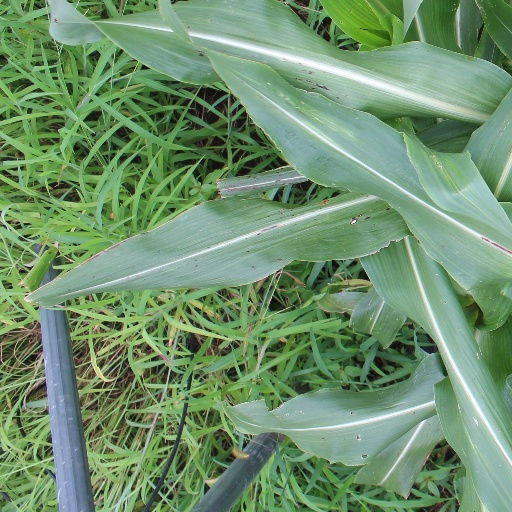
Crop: sorghum